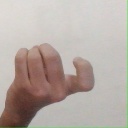
अक्षर: ज